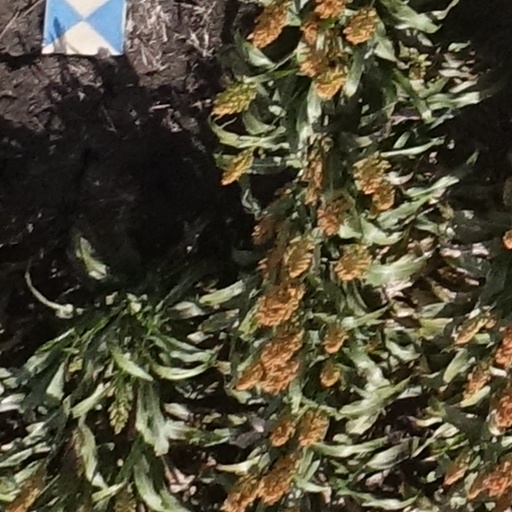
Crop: sorghum